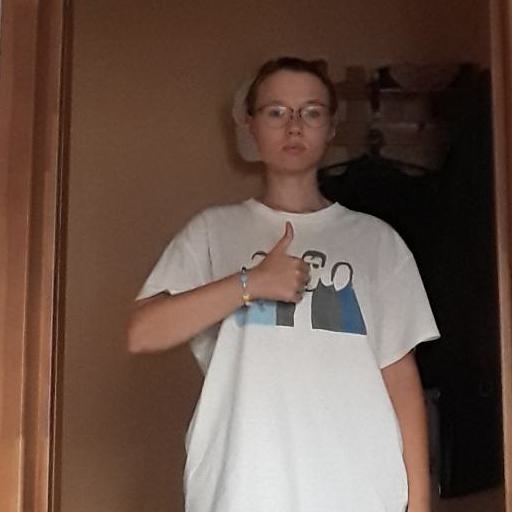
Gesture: like